Answer in natural language. Considering the relative positions, where is wall paint with respect to blue colour bed? Choose between the following options: left or right
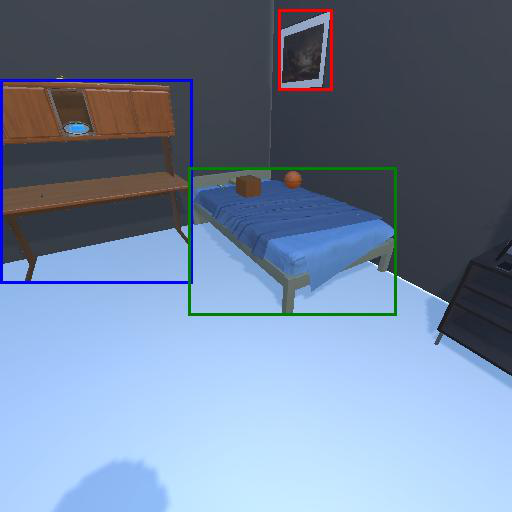
<answer>right</answer>